Grayston Lynch

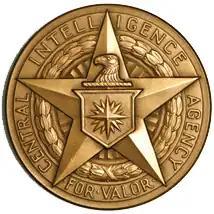
Intelligence Star of the CIA.

No Americans were authorized to land on the beaches of Cuba during the Bay of Pigs Invasion. Lynch defied this order, leading command of Brigade 2506 onto the beach at Playa Girón. Lynch did this because from his perspective the mission was going wrong from the beginning: the second round of aerial bombardments that had been promised from Operation Puma had not hit their intended targets in support of Operation Pluto, naval assets were lost, and he was informed by Washington that Cuban air forces still had air superiority.